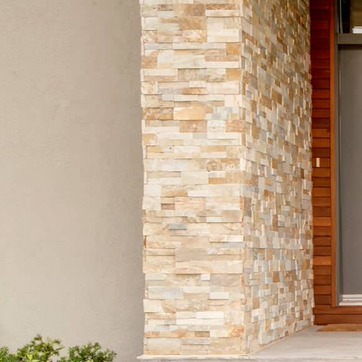
Material: stone